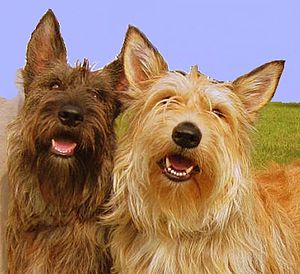
Berger Picard / Familiehund
Le Berger de Picardie, le Berger Picard eller Picard er en gammel fransk hunderace. Den nævnes i 800-tallet i forbindelse med, at Kelterne kom til Picardiet og Pas-de-Calais i Nordfrankrig.